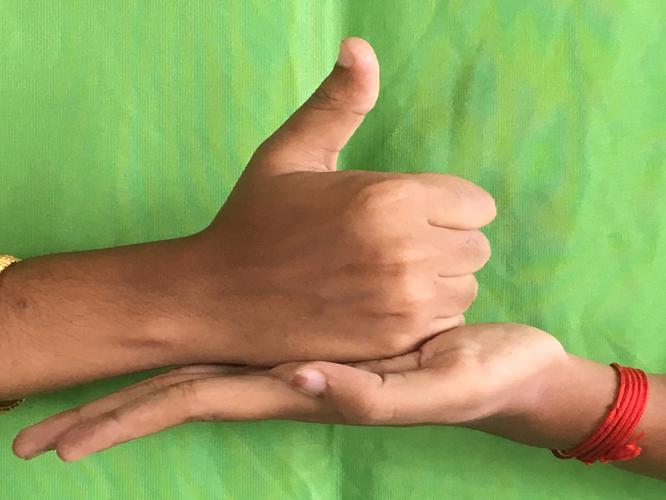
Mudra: Shivalinga
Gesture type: double_hand